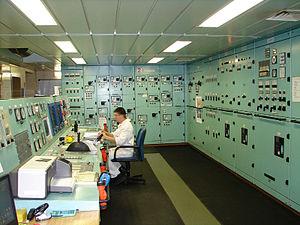
Salle de contrôle des machines sur le pétrolier Algarve.
Dans la marine marchande, l'officier chargé du quart est, pour le service pont, le représentant du capitaine. Il est essentiellement responsable à tout moment de la sécurité de la navigation et du respect du règlement international pour prévenir les abordages en mer. Pour le service machine, il est responsable de la conduite et de la surveillance des installations devant le chef mécanicien. Il est également connu comme « lieutenant », « officier pont » ou « officier mécanicien ».